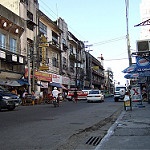
Label: street